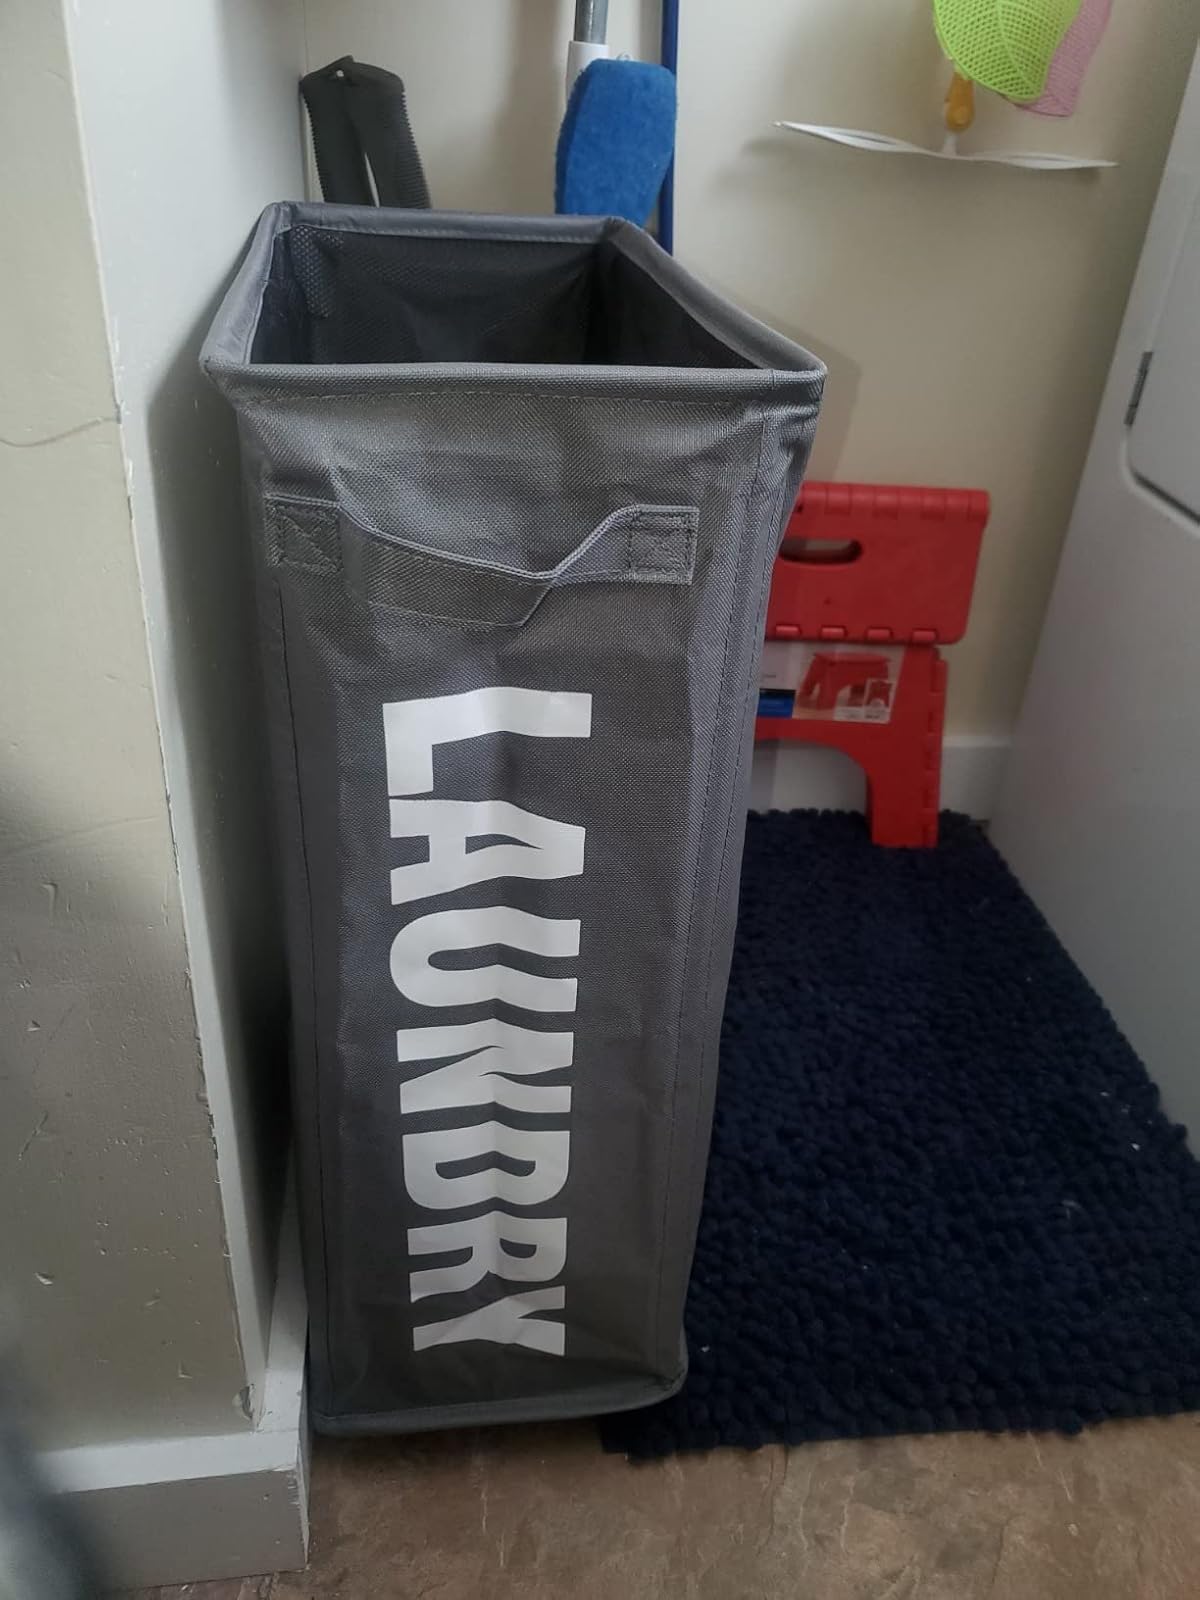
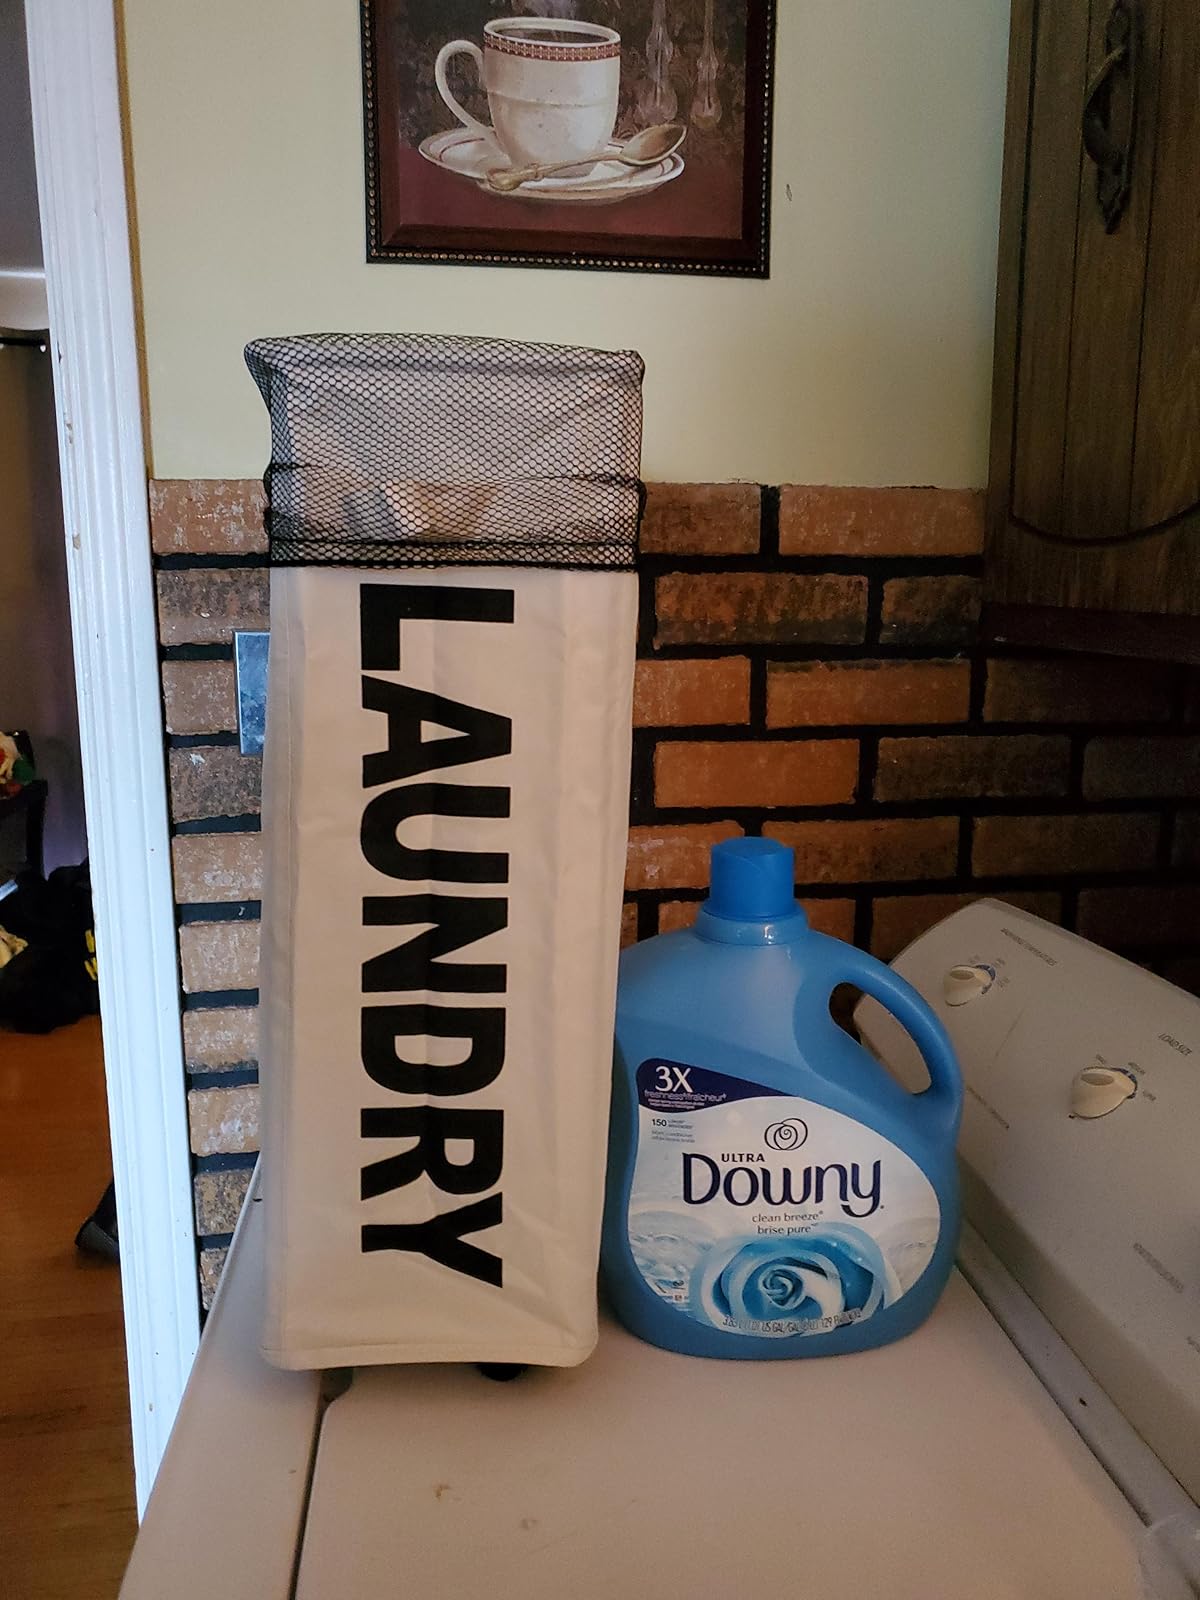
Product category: items_hamper
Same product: no